Hermann Kätelhön

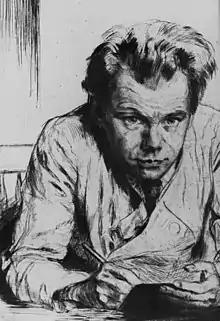
Hermann Kätelhön

Hermann Kätelhön (22 September 1884 Hofgeismar, – 24 November 1940 Munich) was a German illustrator and ceramicist noted for creating realistic etchings, lithographs and wood cuts.